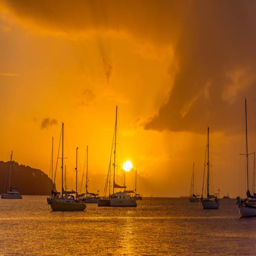
tourist attraction is one of the most popular places to stay